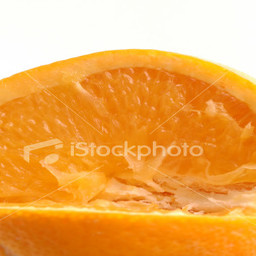
Label: Orange